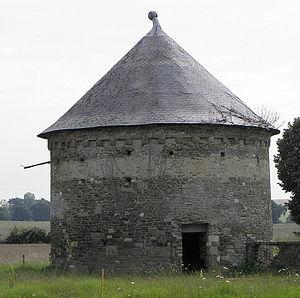
Colombier du prieuré d'Ardevon (50).
Le prieuré d'Ardevon est un établissement bénédictin situé dans le hameau éponyme, rattaché à la commune de Pontorson, dans le département de la Manche.